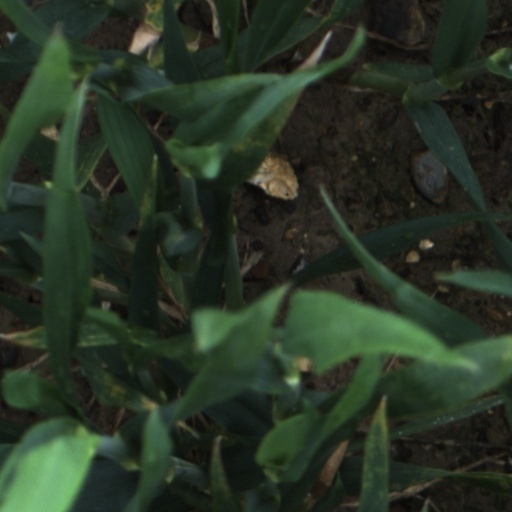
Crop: wheat